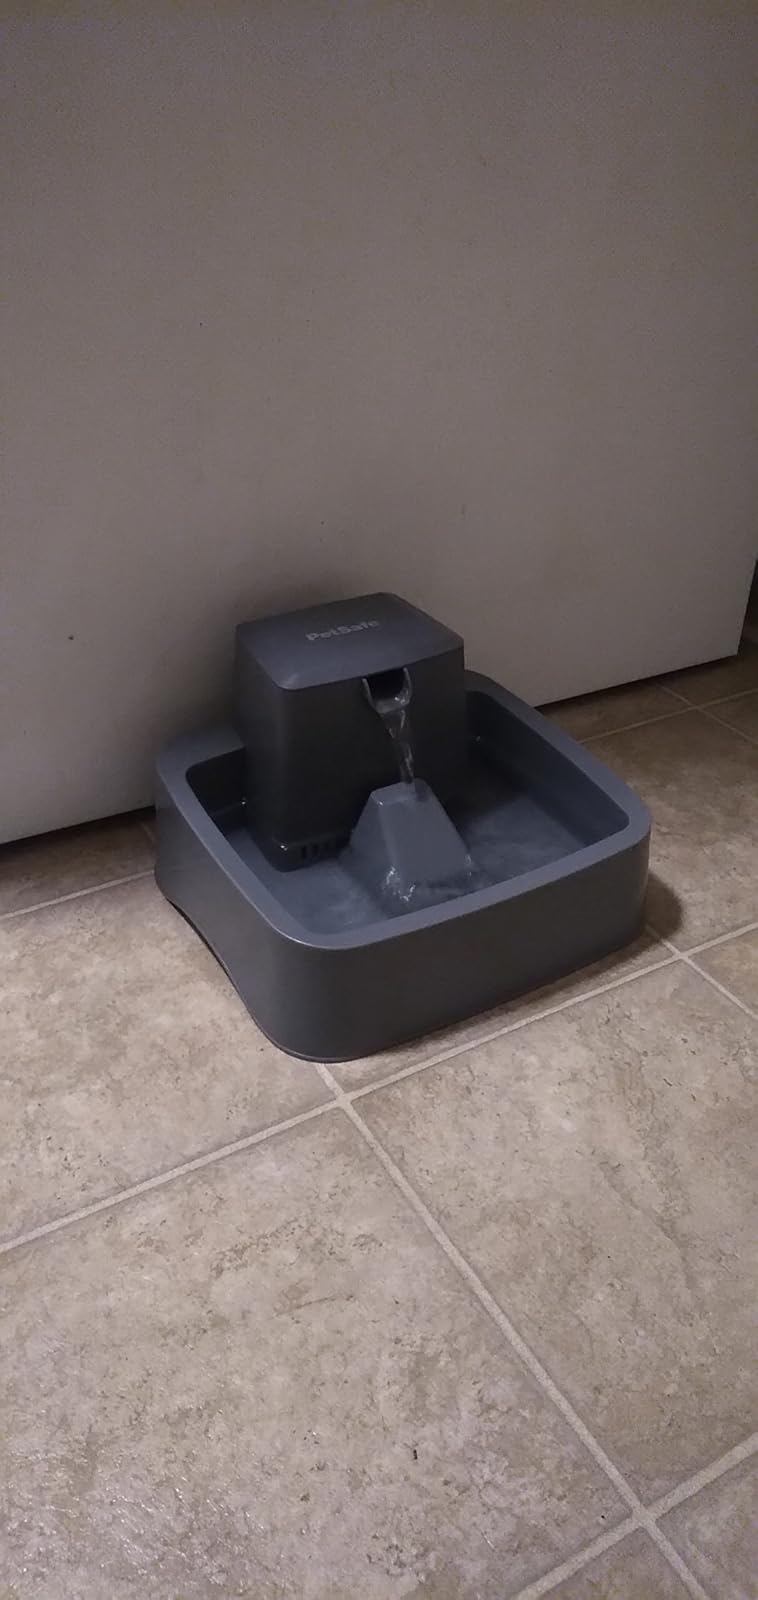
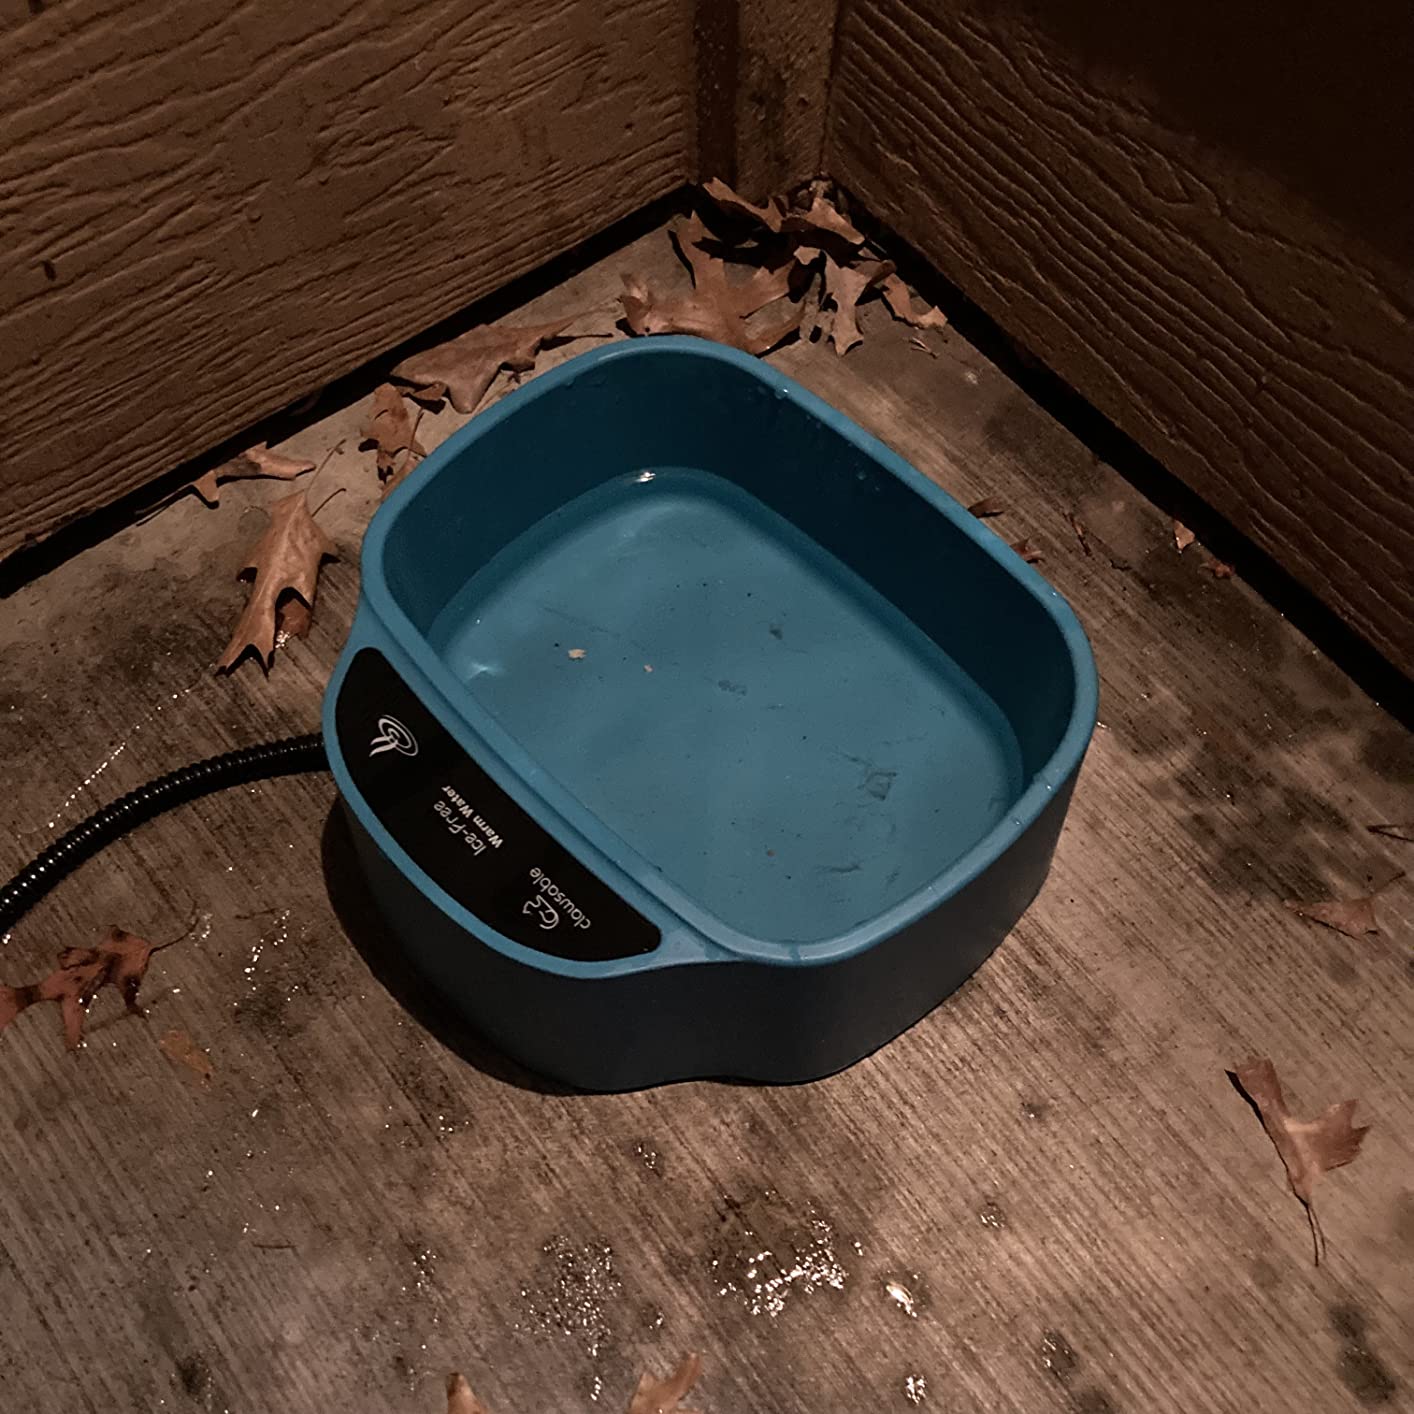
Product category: items_bowl
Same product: no